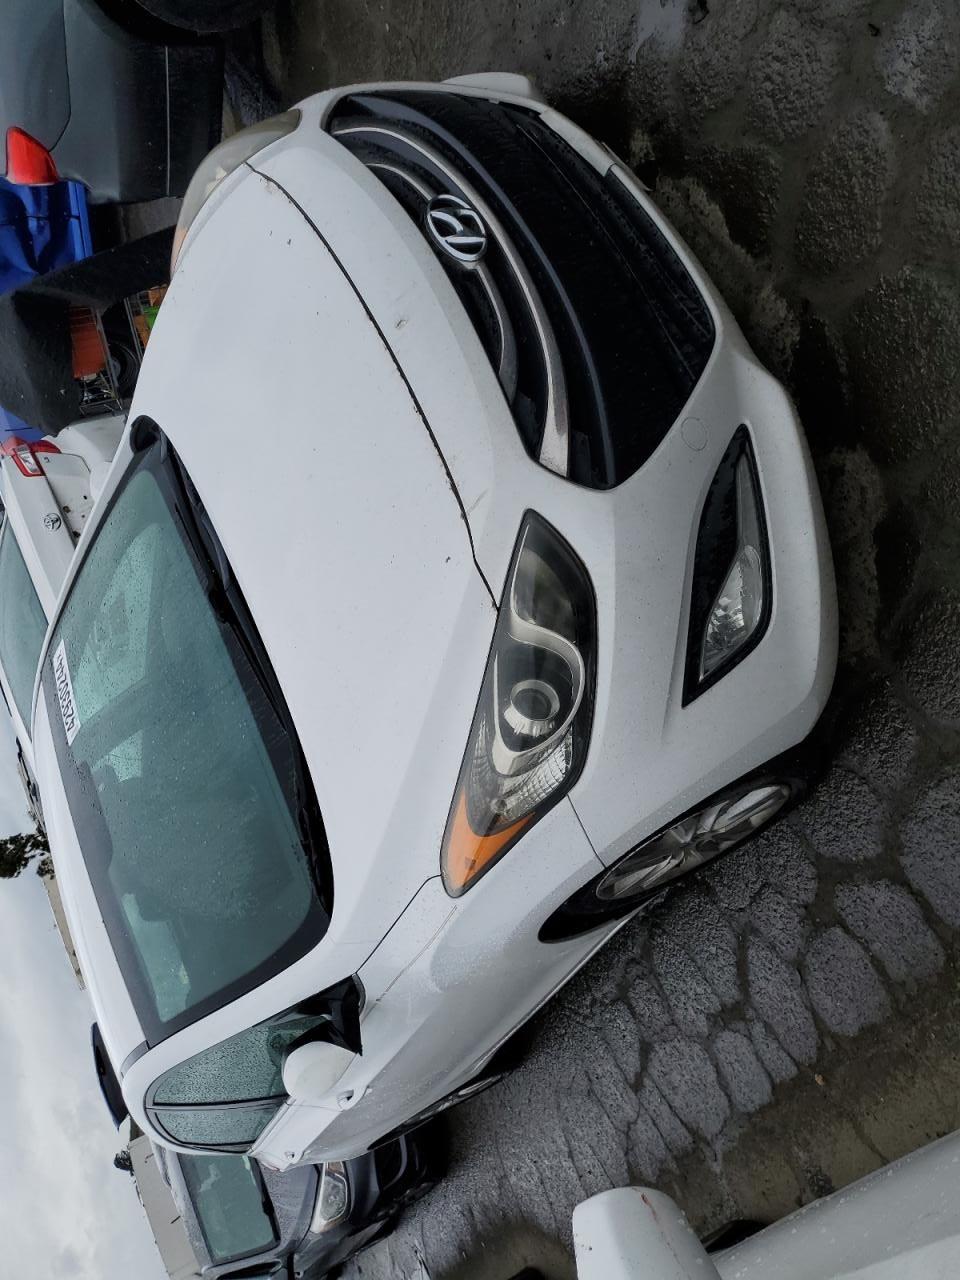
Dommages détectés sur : pare-choc avant, capot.
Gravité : mineur